KL Rahul

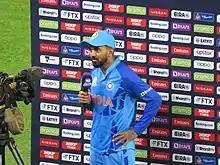
KL Rahul being interviewed during the 2022 T20 World Cup

Rahul made his Test debut in the 2014 Boxing Day Test at the Melbourne Cricket Ground. He replaced Rohit Sharma and was presented with his Test cap by MS Dhoni. He managed to score only 3 and 1 on his debut. In the next test at Sydney where he opened the innings for the first time, and made his maiden international century, scoring 110 runs.